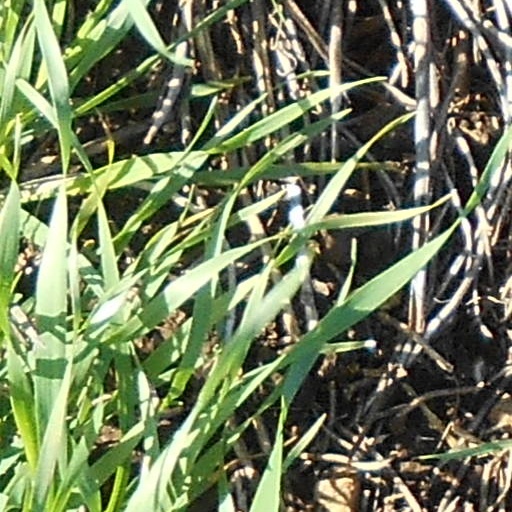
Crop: wheat